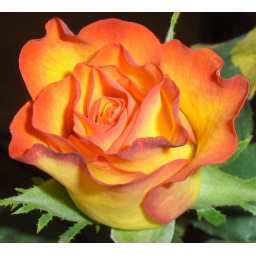
Couldn't resist buying a bouquet of this rose in the flower shop.